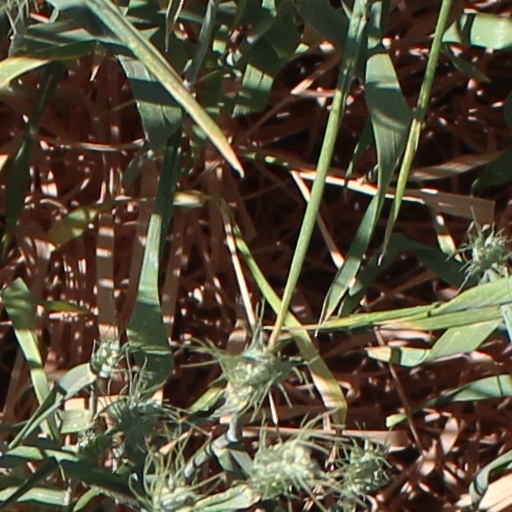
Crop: wheat